Ohio State Reformatory

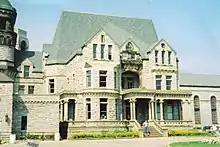
Ohio State Reformatory exterior, romanesque architecture

The history of the Ohio State Reformatory began in 1862: the field where the reformatory would be built was used as a training camp for Civil War soldiers. The camp was named Camp Mordecai Bartley in honor of the Mansfield man who served as Ohio Governor in the 1840s.